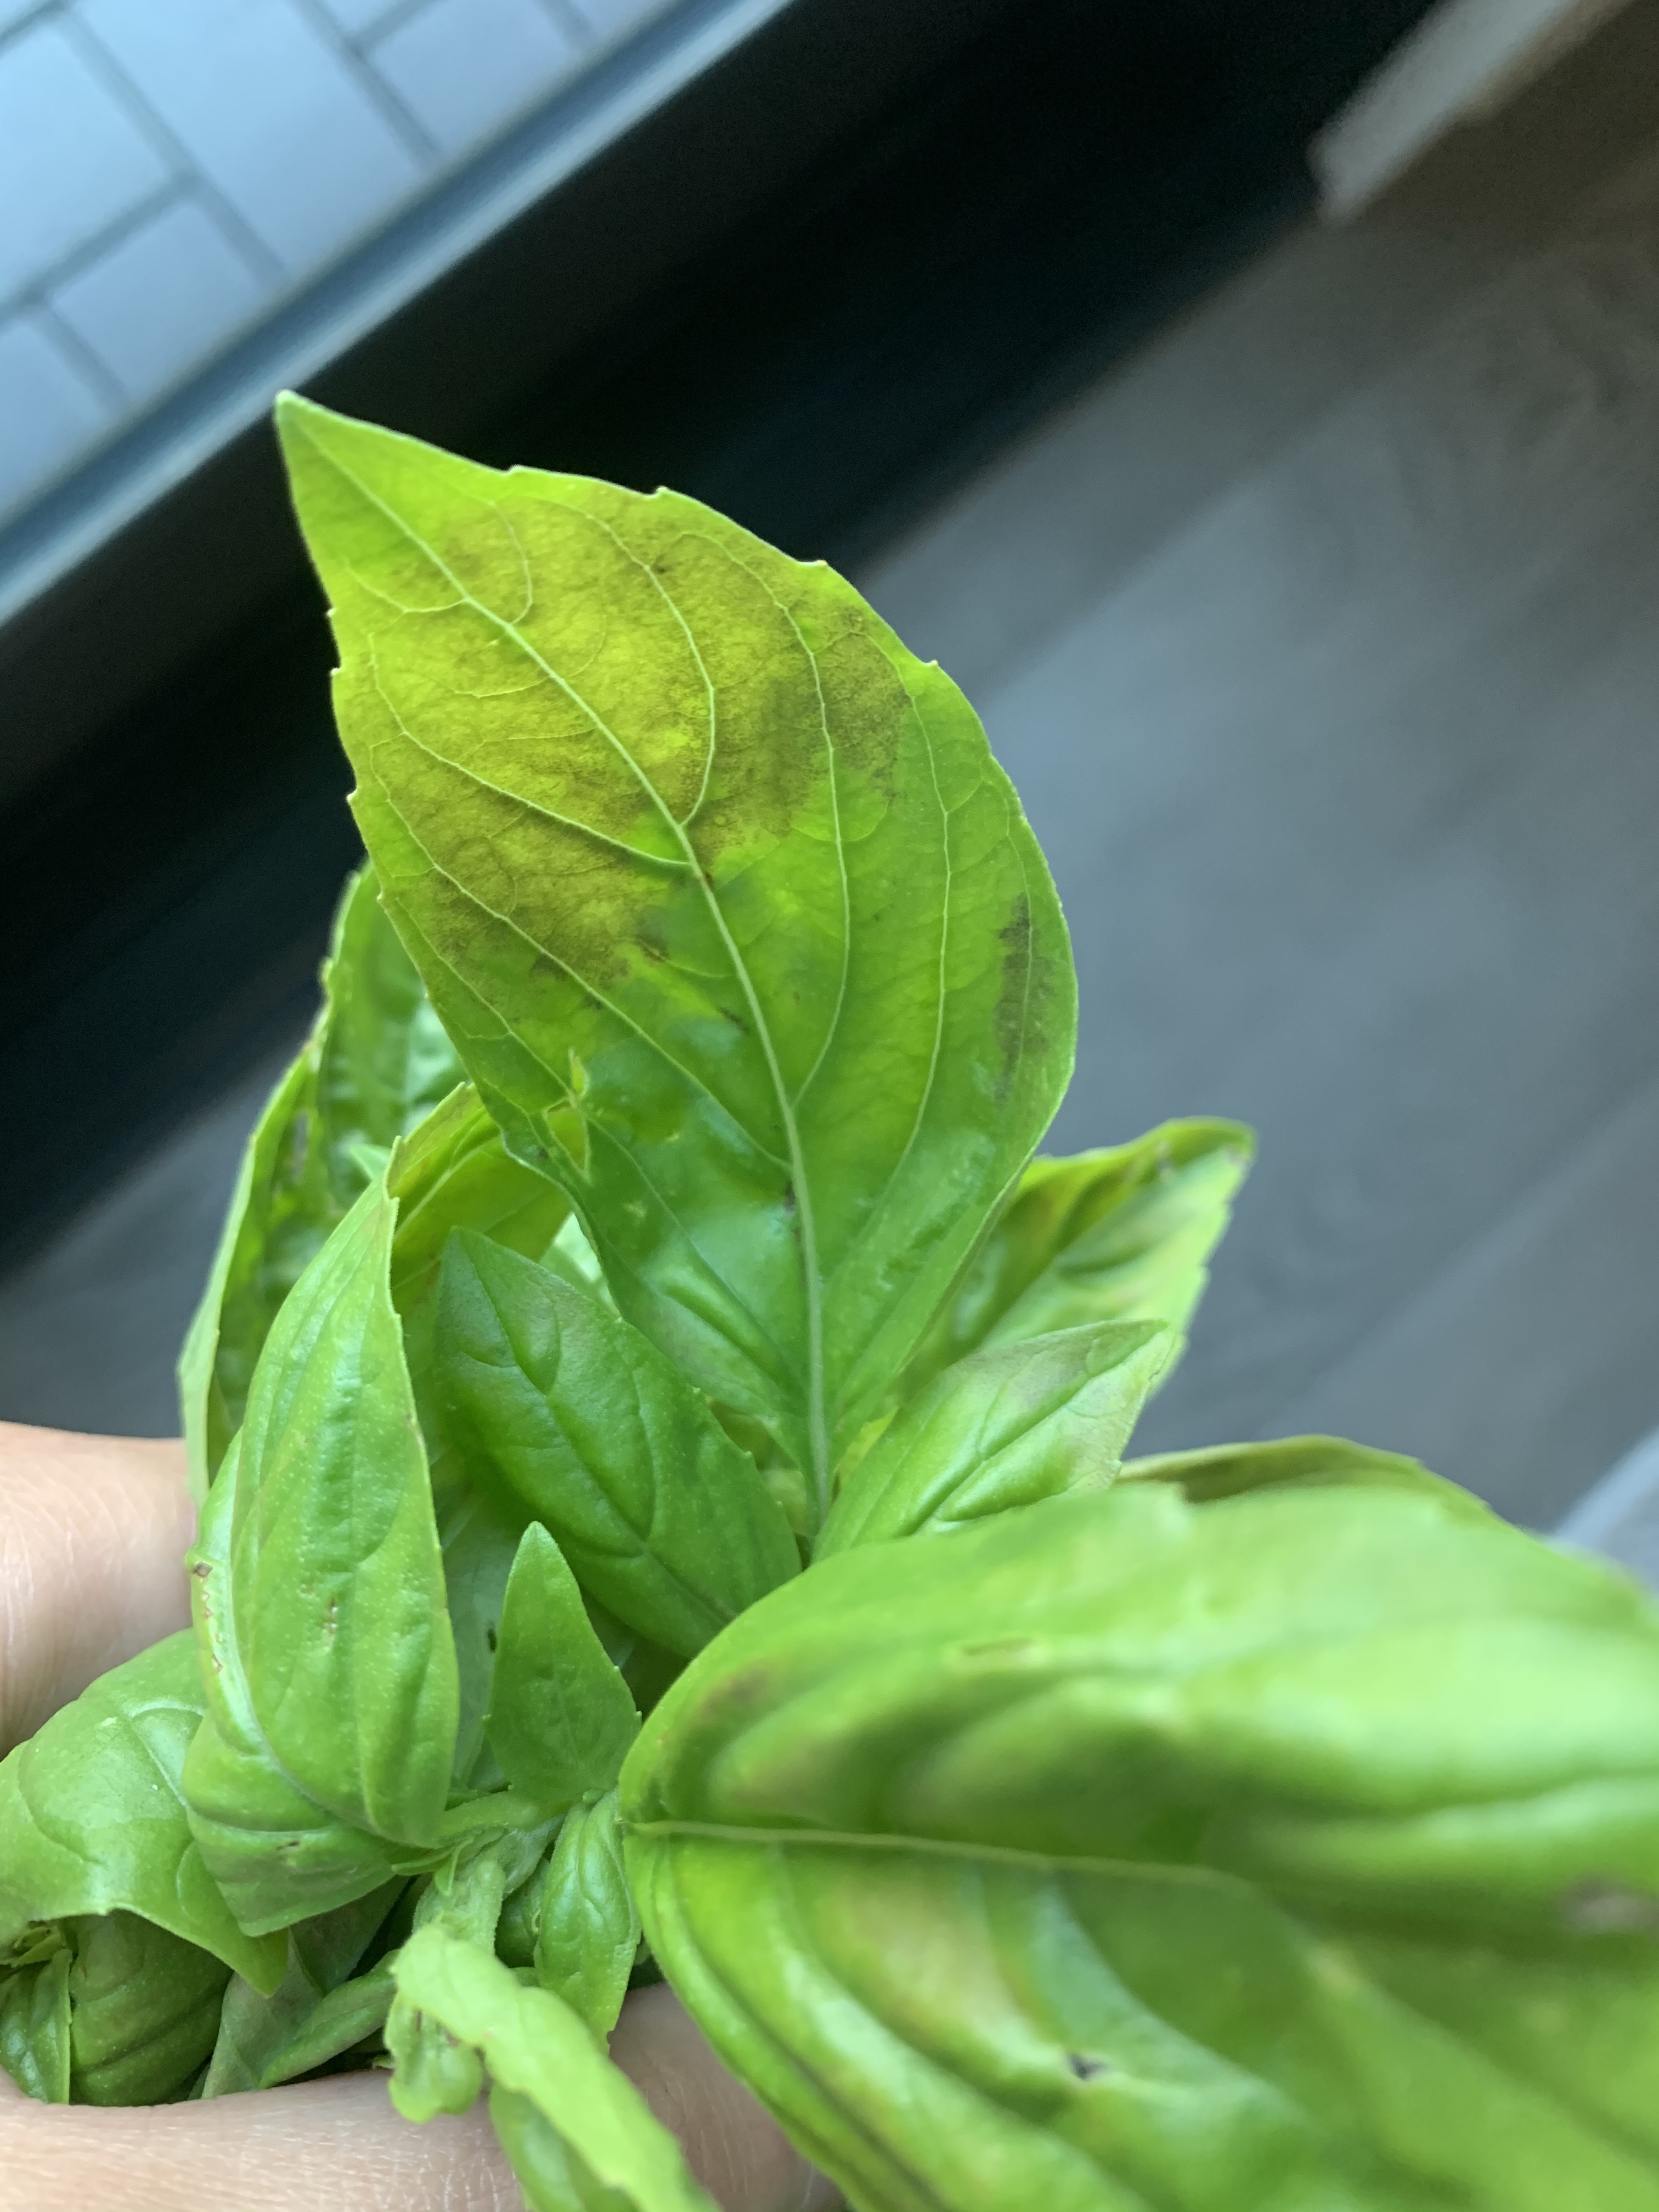
Plant: Basil
Disease: basil downy mildew